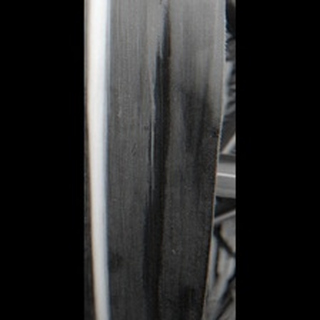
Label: healthy_sugarcane